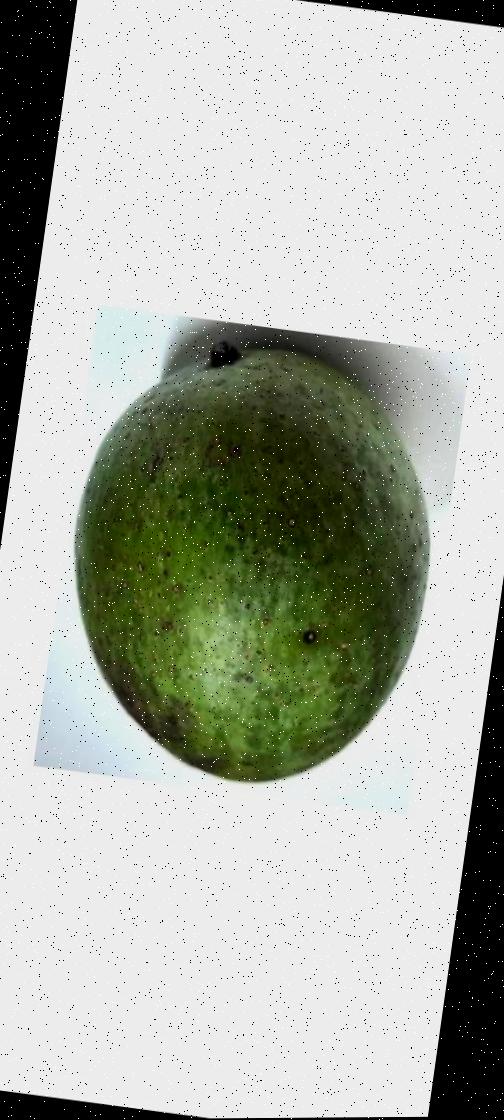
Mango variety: Ashshina Zhinuk